2021 World Series

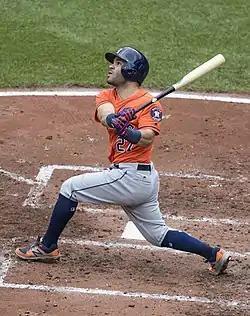
Jose Altuve hit the Astros' first home run of the series in Game 2.

In pregame ceremonies, the national anthem was performed by Keke Palmer, and the ceremonial first pitch was thrown out by former Astro and National Baseball Hall of Fame inductee Craig Biggio.